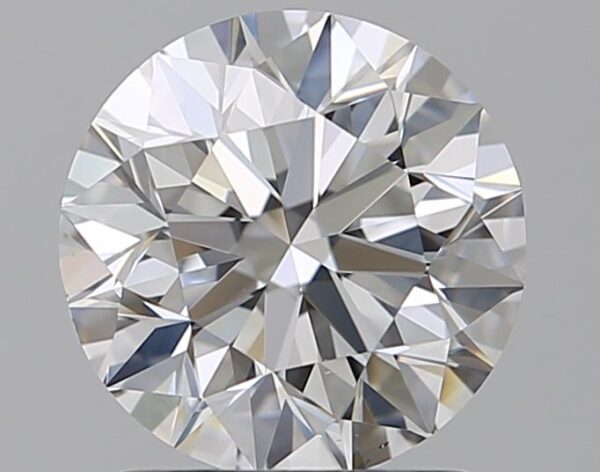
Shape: round
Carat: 1.5
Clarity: VS1
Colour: D
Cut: EX
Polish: EX
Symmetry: EX
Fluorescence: N
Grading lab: GIA
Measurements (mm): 7.22 x 7.27 x 4.59